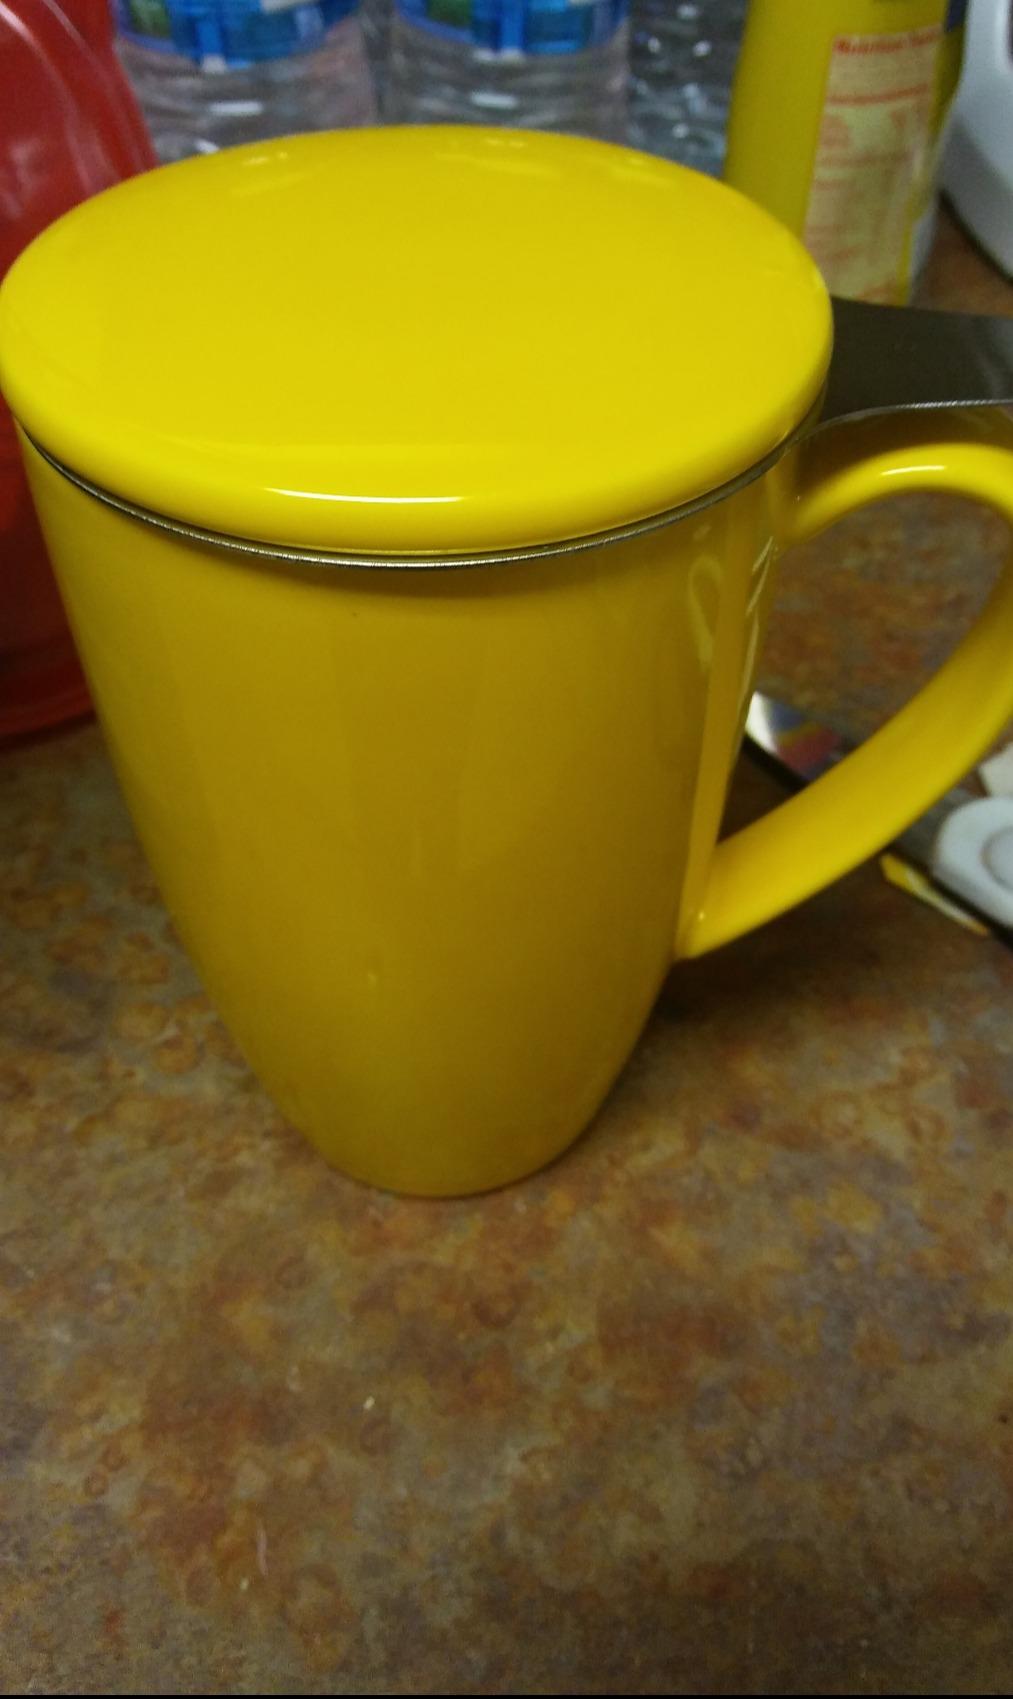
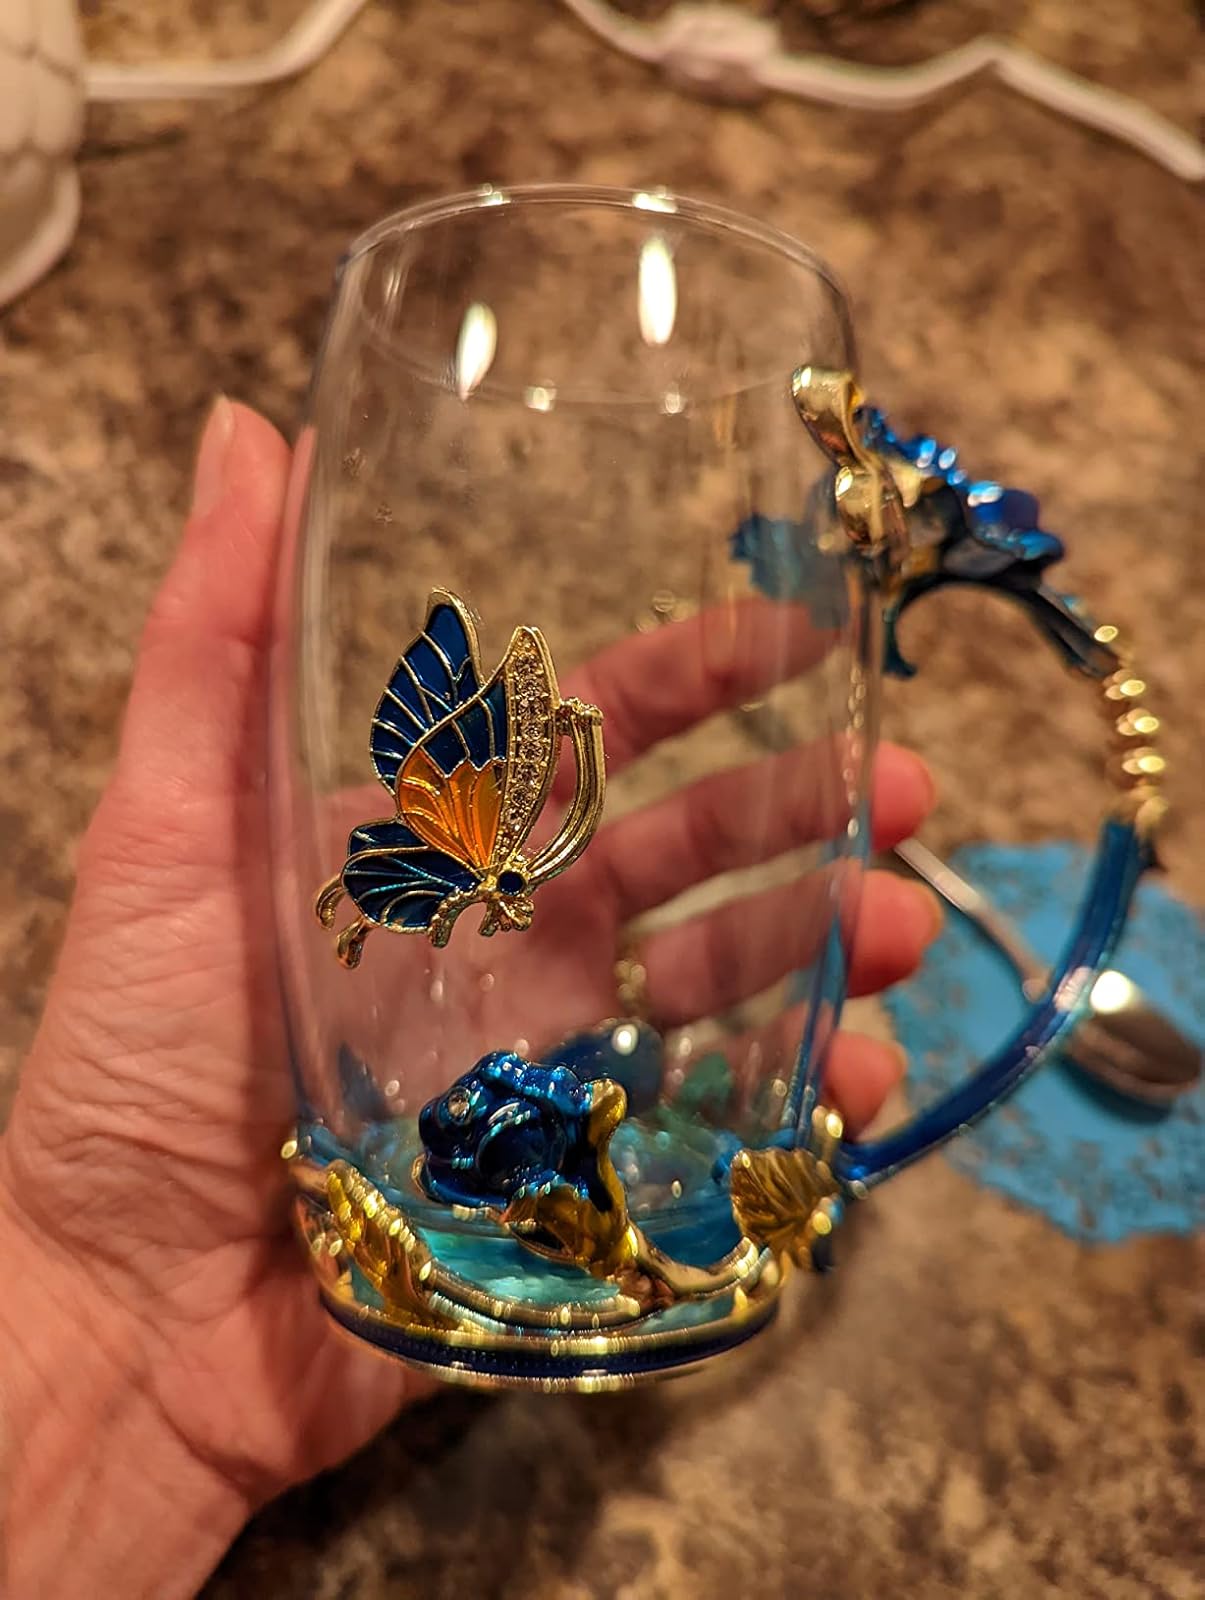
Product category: items_mug
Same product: no